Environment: real
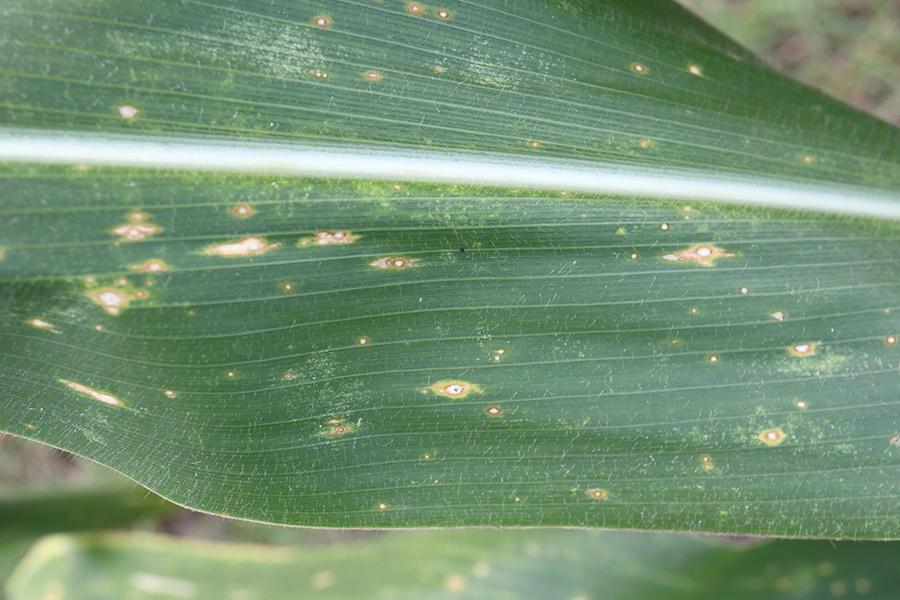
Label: gray_leaf_spot